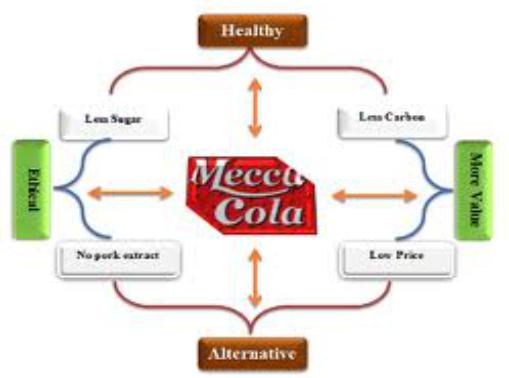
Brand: Mecca Cola
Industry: Food